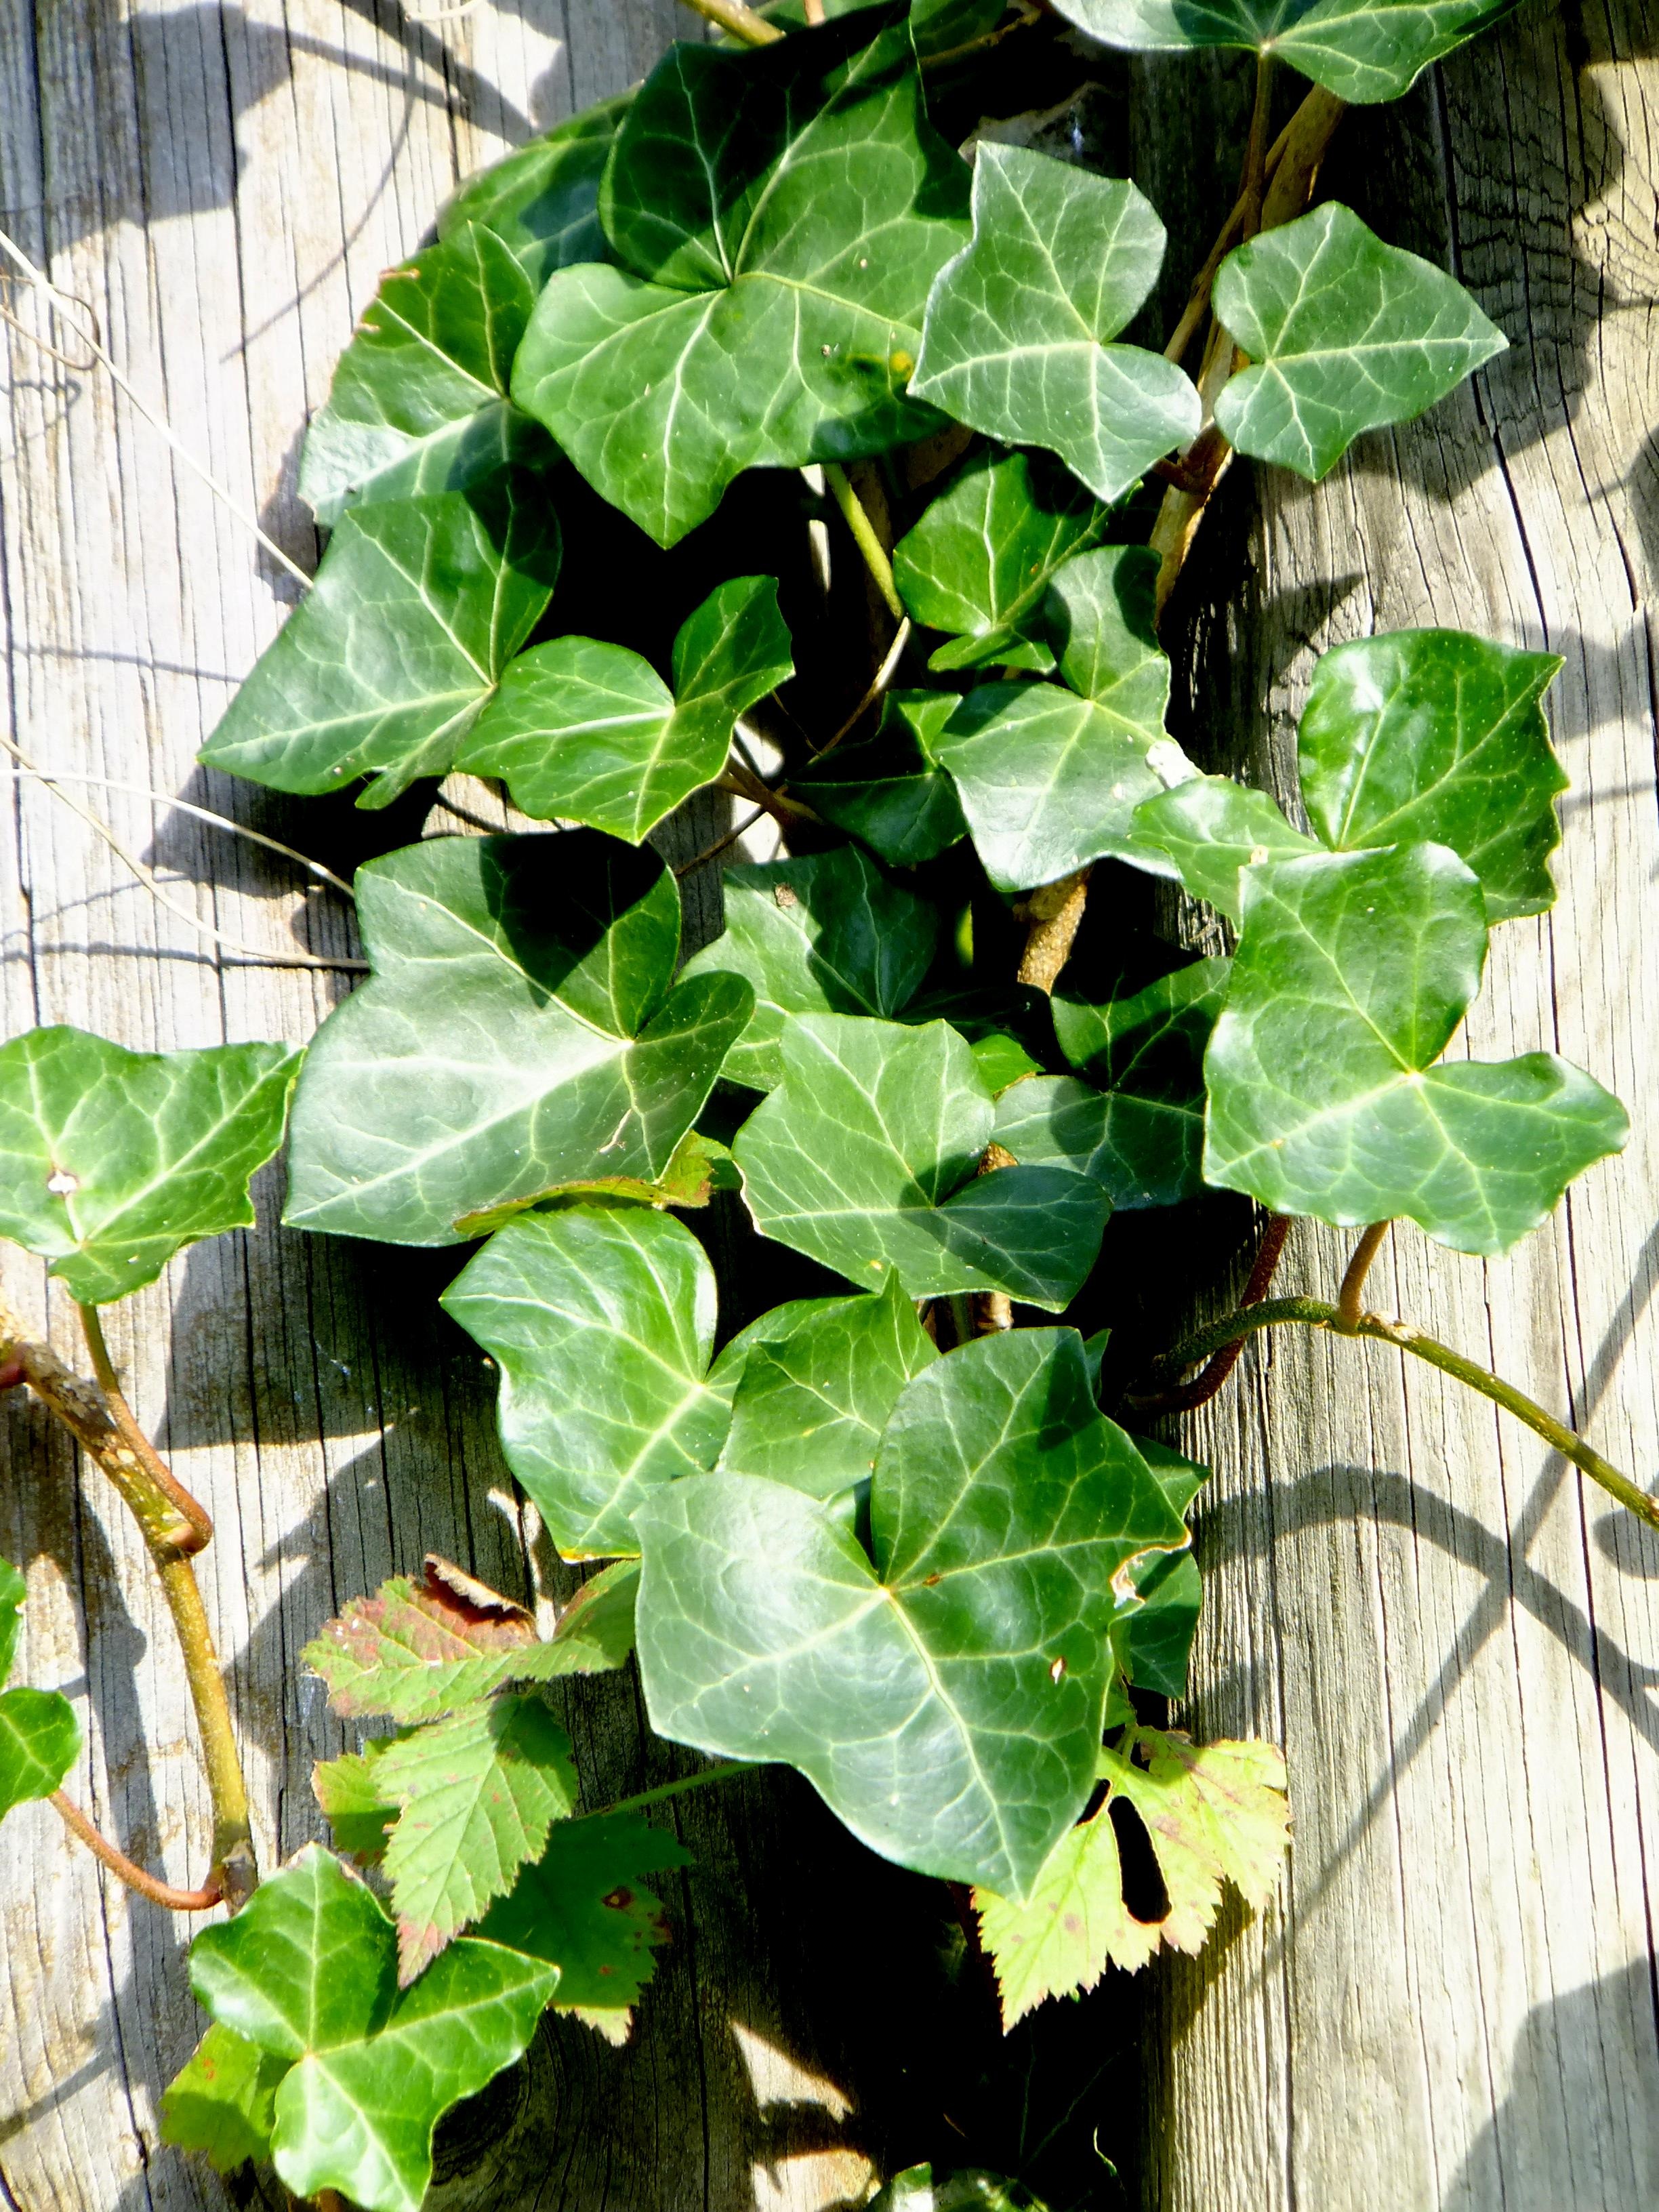
plant, leaf, flower, green, produce, macro, ivy, natural, botany, leaves, creeper, climbing plant, flowering plant, annual plant, land plant, apiales, ivy family, vedben